Parakou

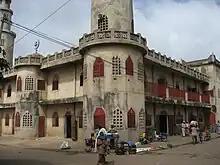
Parakou Mosque

Among the places of worship, most predominant are Muslim mosques. There are also several Christian denominations represented: Roman Catholic Archdiocese of Parakou (Catholic Church), Protestant Methodist Church in Benin (World Methodist Council), Union of Baptist Churches of Benin (Baptist World Alliance), Living Faith Church Worldwide, Redeemed Christian Church of God and the Assemblies of God.